Royal Court of Scotland

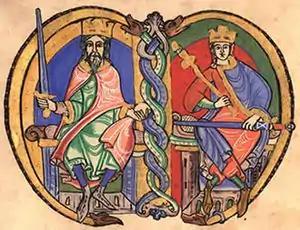
David I, credited with changing the culture of the court from Gaelic to Norman, with his successor Malcolm IV who allegedly described himself as French

After the crown, the most important government institution in the late Middle Ages was the king's council, composed of the king's closest advisers and presided over by the Lord Chancellor. Unlike its counterpart in England, the king's council in Scotland retained legislative and judicial powers. It was relatively small, with normally less than 10 members in a meeting, some of whom were nominated by parliament, particularly during the many minorities of the era, as a means of limiting the power of a regent.